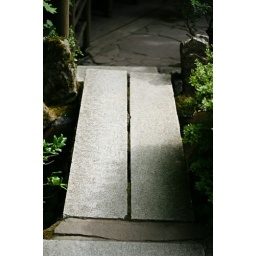
Two slabs of solid rock bridge a gap at the Japanese Garden in Portland, OR.